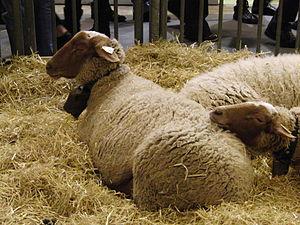
Brebis Rouge du Roussillon - Salon international de l'agriculture 2013, Paris, France
La Rouge du Roussillon est une race ovine française issue de la barbarine d'Afrique du Nord. Elle est élevée principalement pour sa viande.